Santalum album

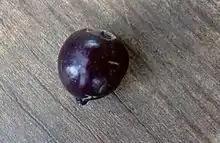
A ripened fruit of "Santalum album" from Panchkhal Valley, Nepal.

"Santalum album is an" evergreen tree that grows between . The tree is variable in habit, usually upright to sprawling, and may intertwine with other species. The plant parasitises the roots of other tree species, with a haustorium adaptation on its own roots, but without major detriment to its hosts. An individual will form a non-obligate relationship with a number of other plants. Up to 300 species (including its own) can host the tree's development - supplying macronutrients phosphorus, nitrogen and potassium, and shade - especially during early phases of development. It may propagate itself through wood suckering during its early development, establishing small stands. The reddish or brown bark can be almost black and is smooth in young trees, becoming cracked with a red reveal. The heartwood is pale green to white as the common name indicates. The leaves are thin, opposite and ovate to lanceolate in shape. Glabrous surface is shiny and bright green, with a glaucous pale reverse. Fruit is produced after three years, viable seeds after five. These seeds are distributed by birds.